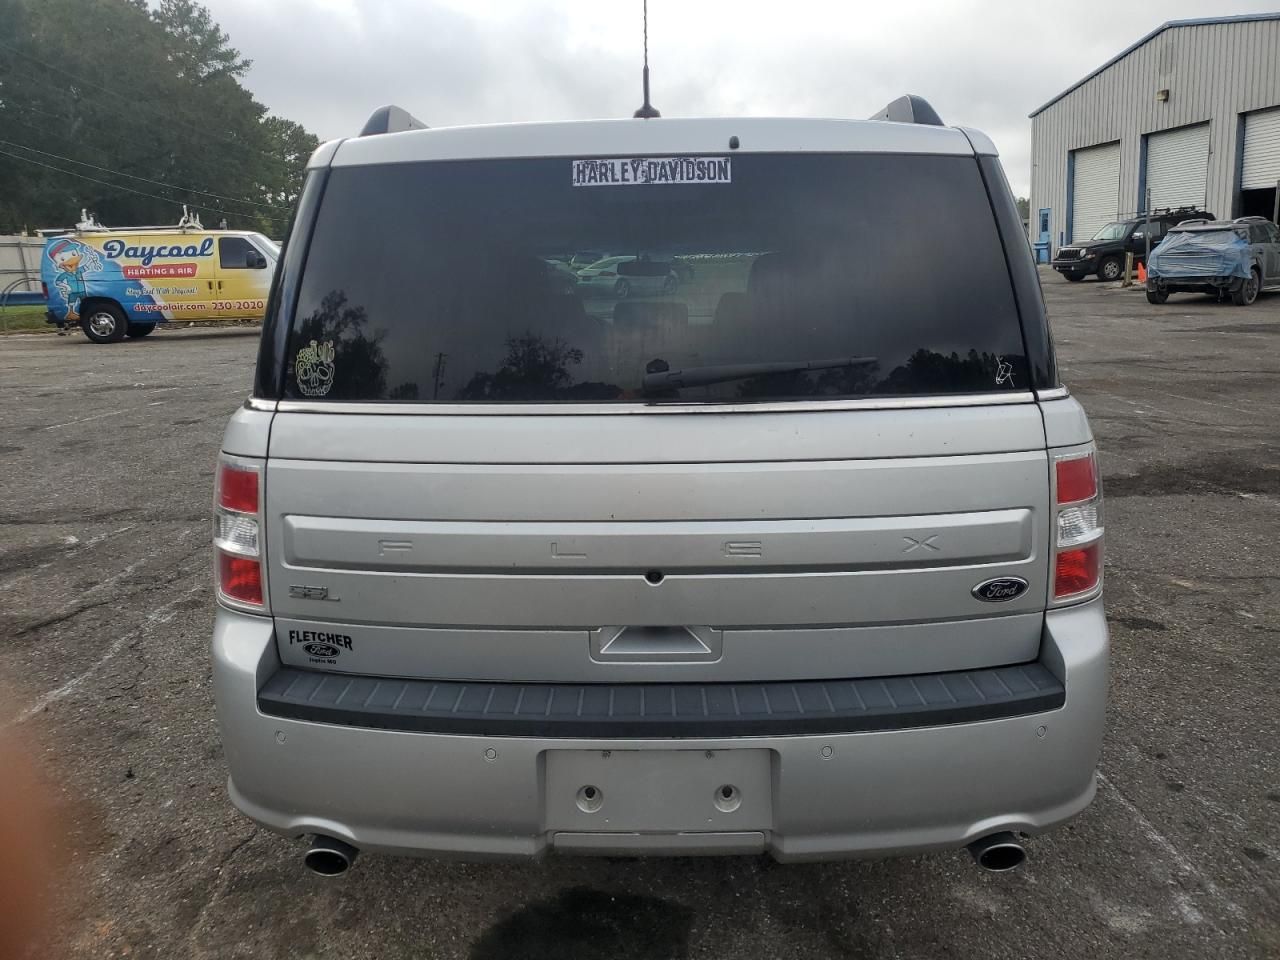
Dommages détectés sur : plaque d'immatriculation arrière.
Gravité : majeur